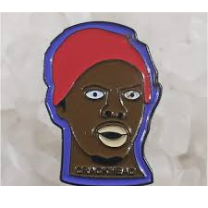
Portrait style: Cartoon Portrait